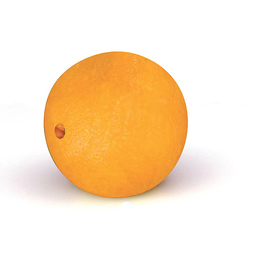
Label: peels